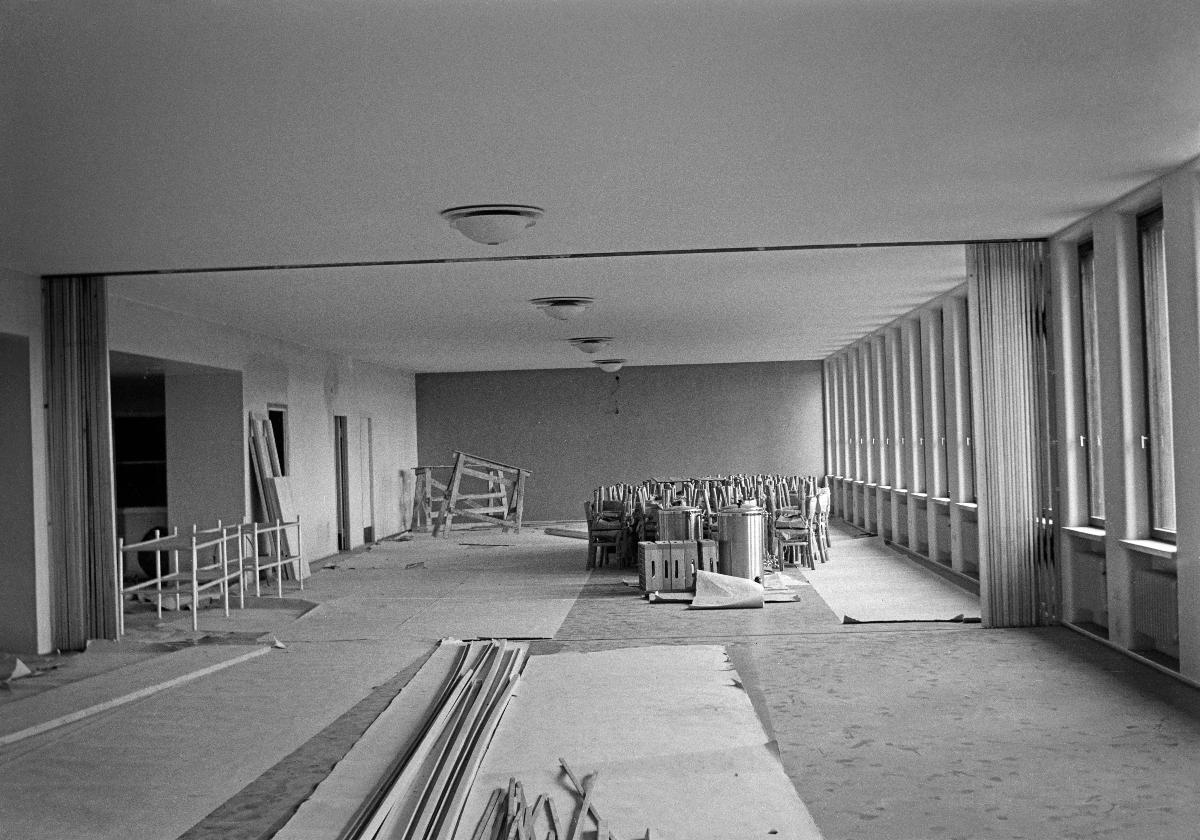
Helsingin Postitalo
Helsingfors Posthus; Helsinki Post House
sisällön kuvaus: Helsingin Postitalo kesäkuussa 1938. Sisäkuva Postitalosta. content description: Helsinki Post House in June 1938. An interior from the Post House. innehållsbeskrivning: Helsingfors Posthus i juni 1938. En interiör från Posthuset.
Kuvaaja: Sundström, Hugo, kuvaaja
Vuosi: 1938
Paikka: Suomi, Uusimaa, Helsinki
Aiheet: HBL; rakennukset; postitalot; posti; sisäkuva; buildings; mail; architecture; post buildings; post; interiors; byggnader; arkitektur; posten; interiörer